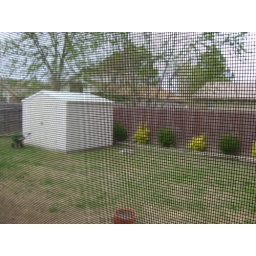
A view of our backyard with the screen door in macro. Still needs color editing.